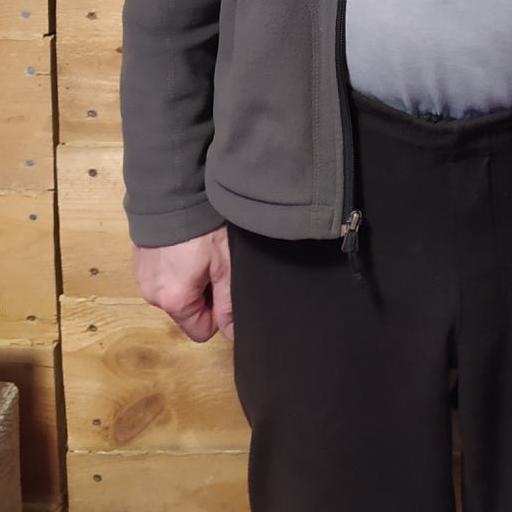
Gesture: no_gesture